Glovelier

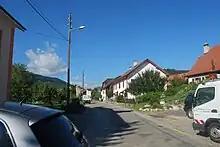
Glovelier village

Glovelier had a population of 1,200. , 7.8% of the population are resident foreign nationals. Over the last 10 years (2000–2010) the population has changed at a rate of 7.9%. Migration accounted for 4.7%, while births and deaths accounted for 4.5%.